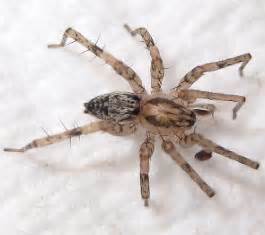
Label: spider